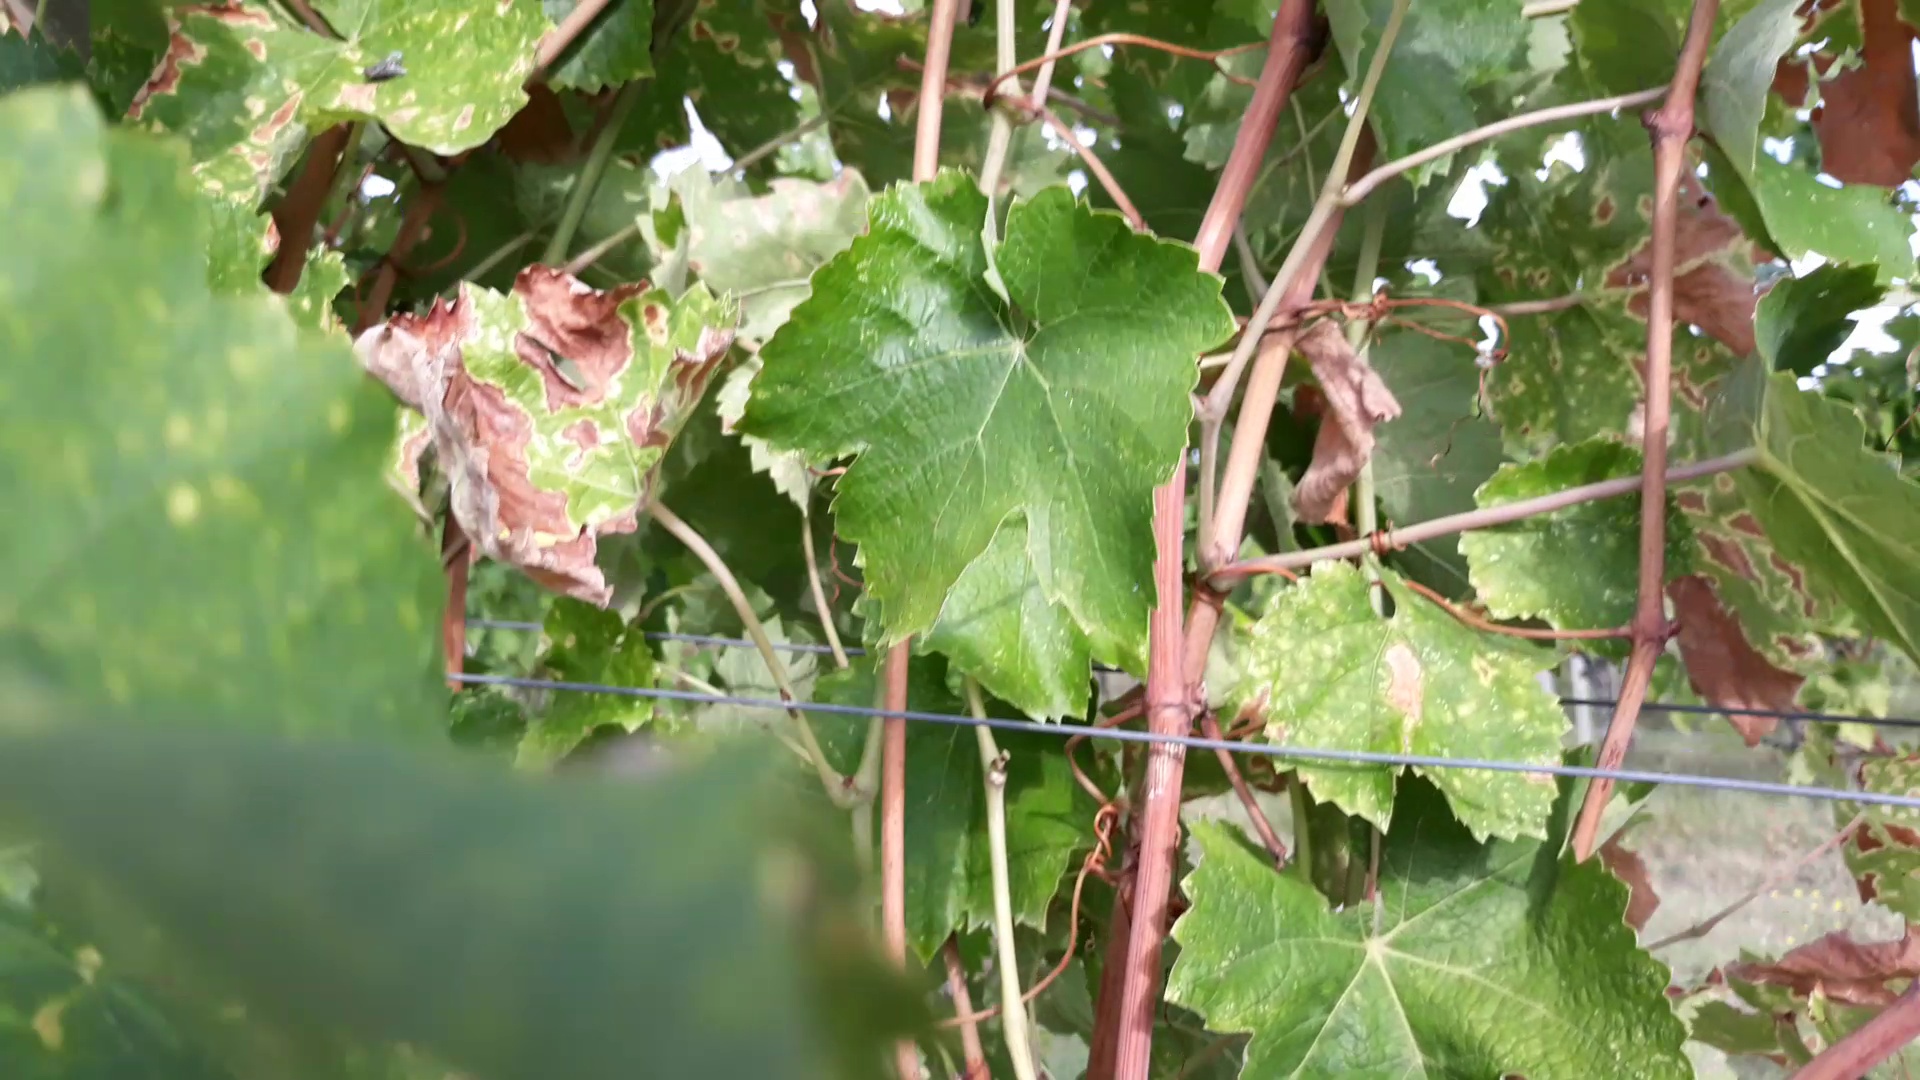
Label: esca